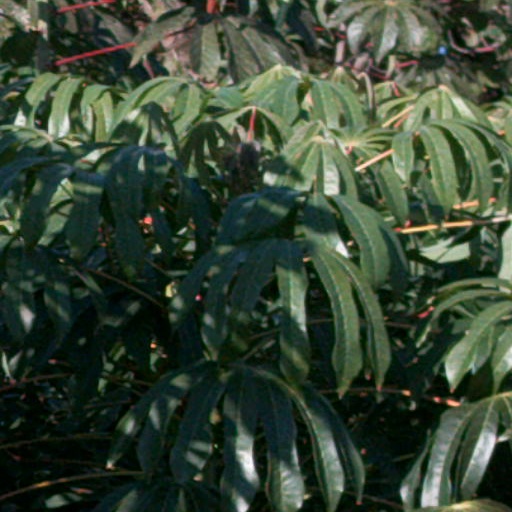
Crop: cassava